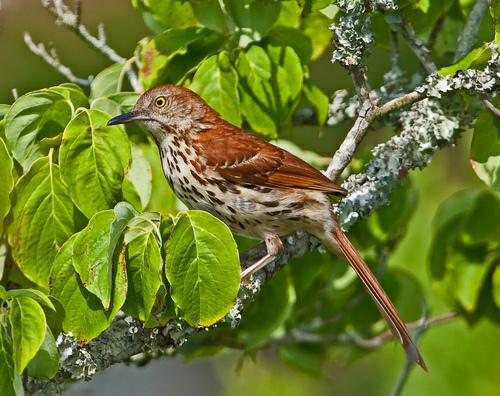
A photo of a brown thrasher